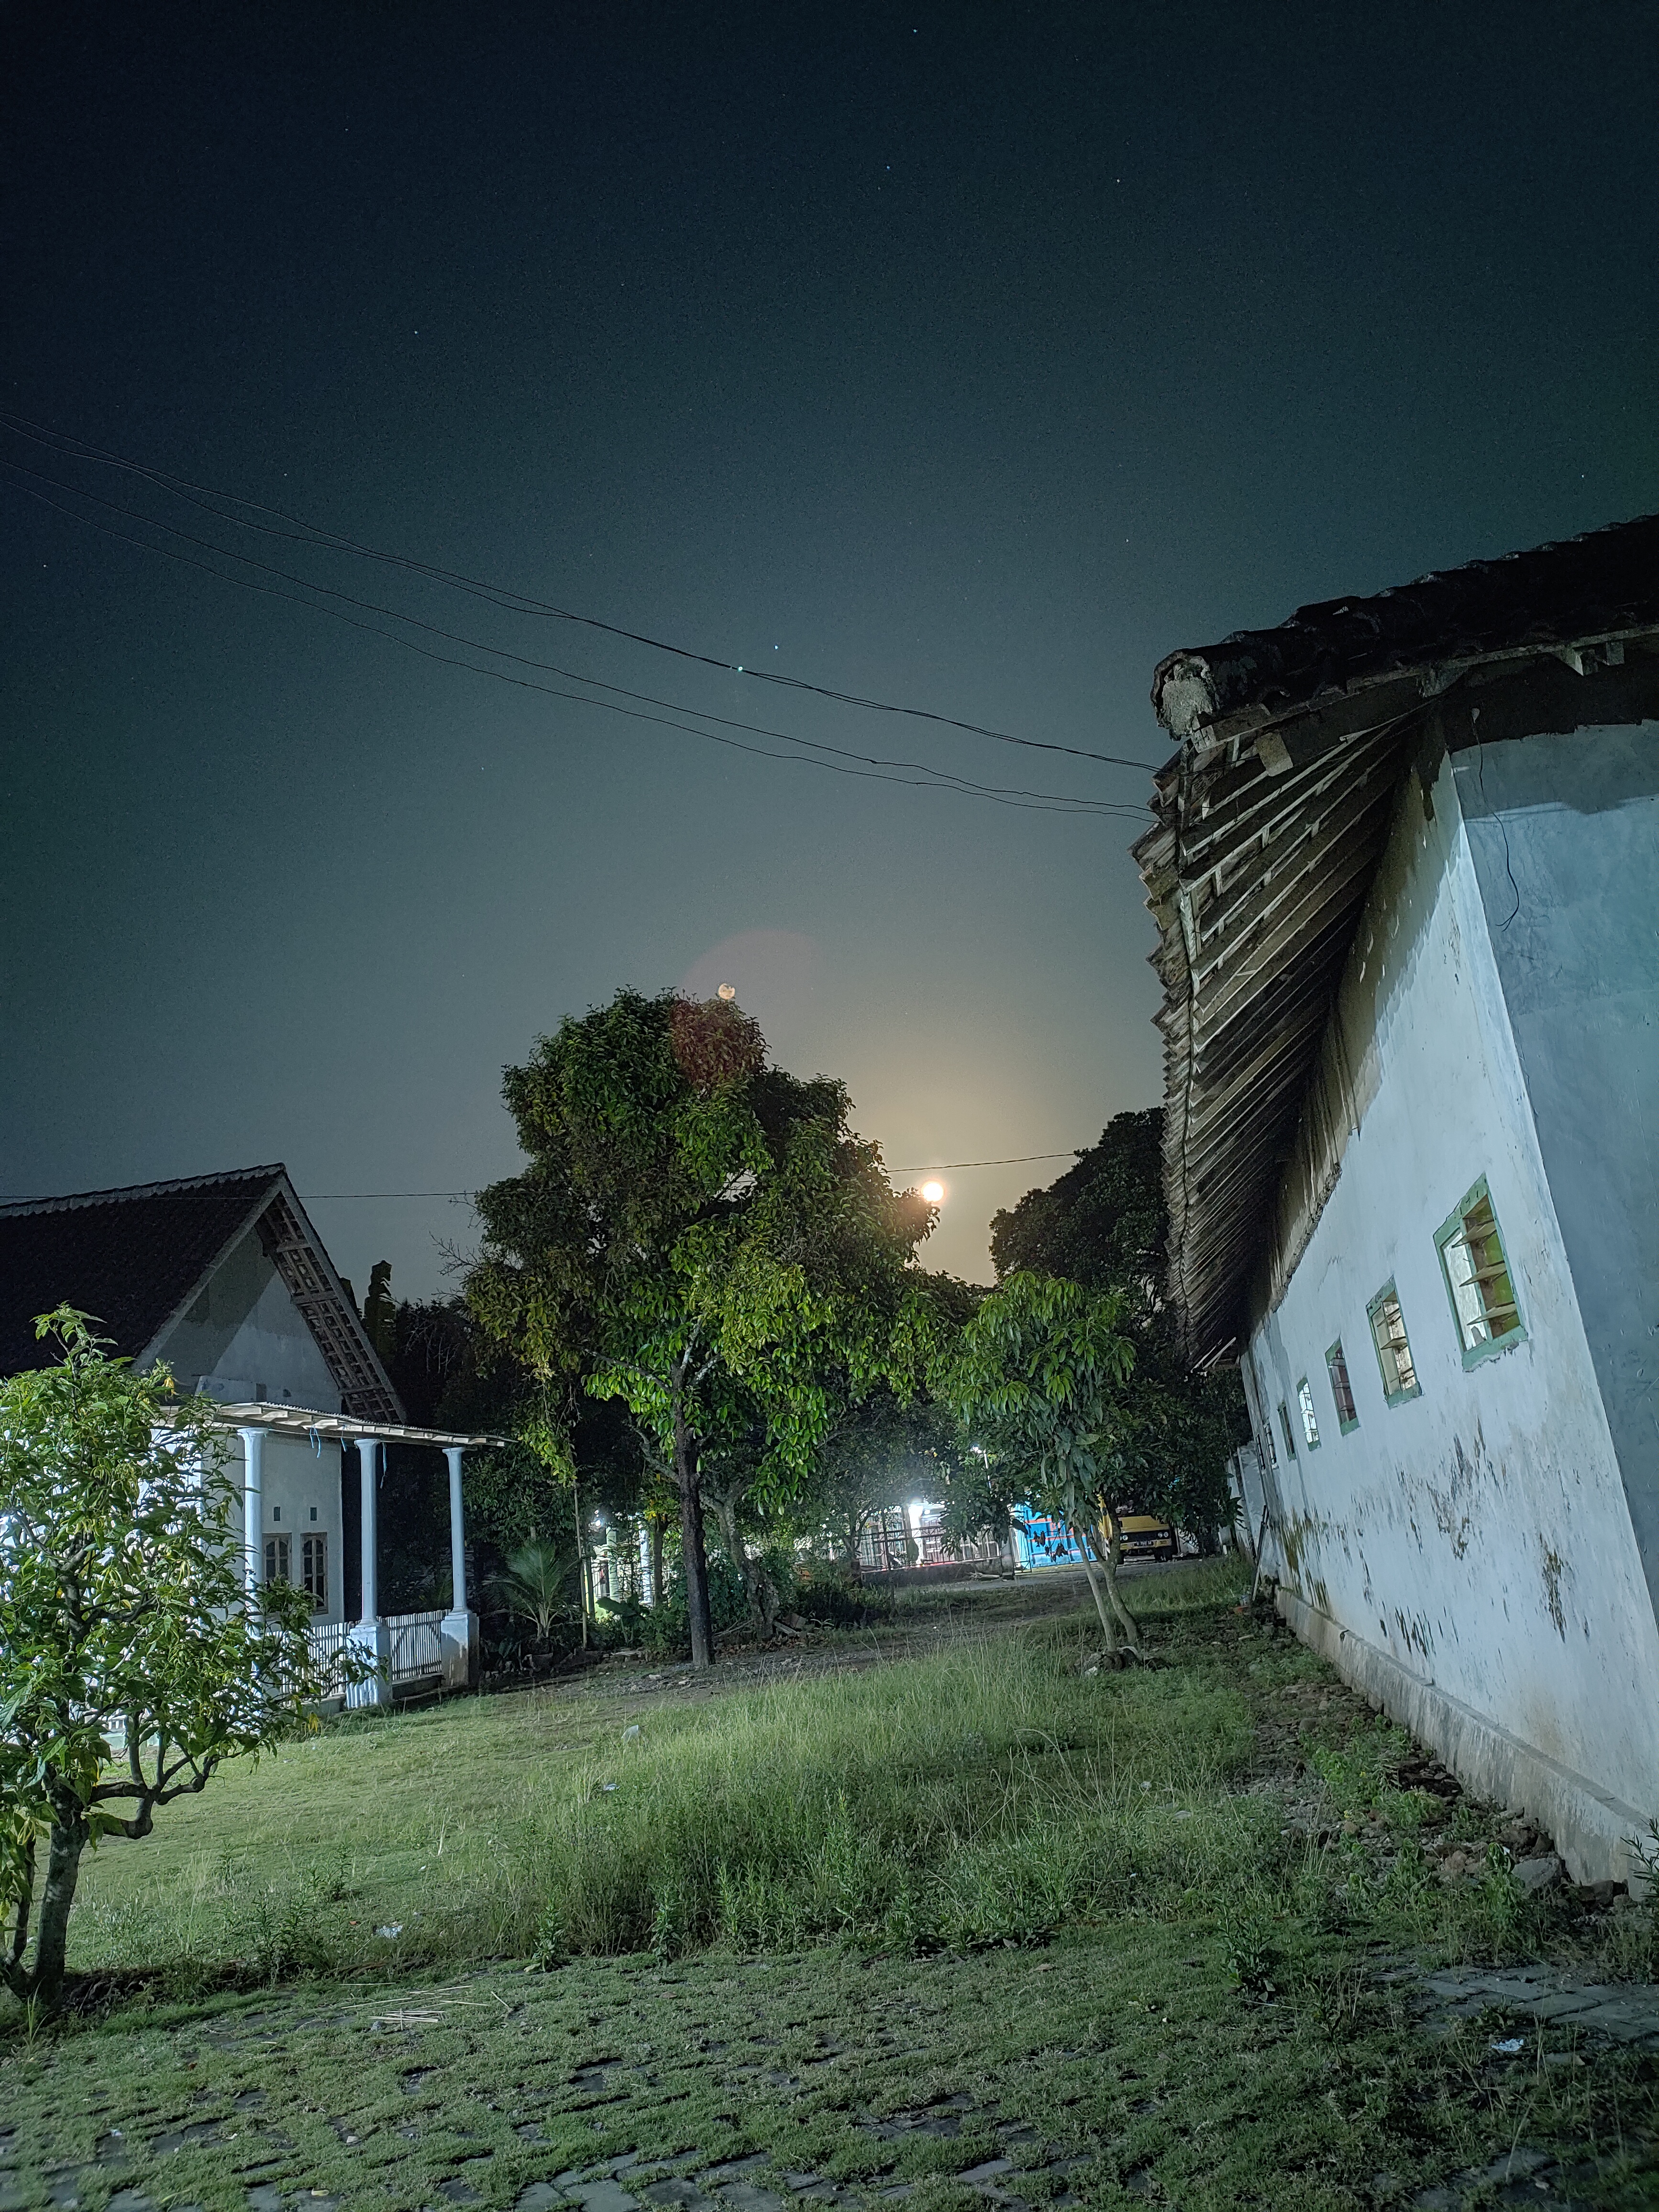
wind, night, balance, human, void, lonely, quiet, emptiness, enchanting, night wallpaper, sky, plant, building, tree, house, grass, window, residential area, landscape, Tints and shades, rural area, road surface, automotive lighting, roof, midnight, electricity, road, darkness, city, evening, suburb, Security lighting, light fixture, facade, astronomical object, street light, overhead power line, cottage, village, yard, twig